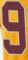
Number: 9